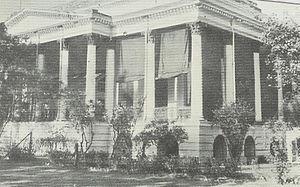
La chronologie des droits des femmes autres que le suffrage souligne les événements majeurs de l'élaboration des droits des femmes concernant les inégalités par rapport aux droits autres que celui du droit de vote. Pour ce droit, voir la chronologie du suffrage des femmes.
Le Bethune College est une université pour femmes située en Inde. Une école est fondée en 1849 par John Elliot Drinkwater Bethune et en 1879, elle devient la première université pour femmes de l'Inde. Le collège est situé à Calcutta et est couramment affilié avec l'université de Calcutta.